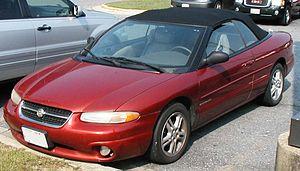
La Chrysler Stratus est un modèle d'automobile du fabricant américain Chrysler.